Tom Hammond (footballer)

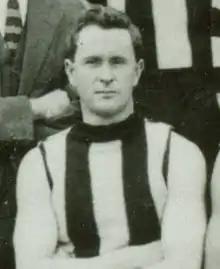
Hammond in 1922

Tom Hammond (22 November 1896 – 16 July 1966) was a former Australian rules footballer who played with Collingwood in the Victorian Football League (VFL).